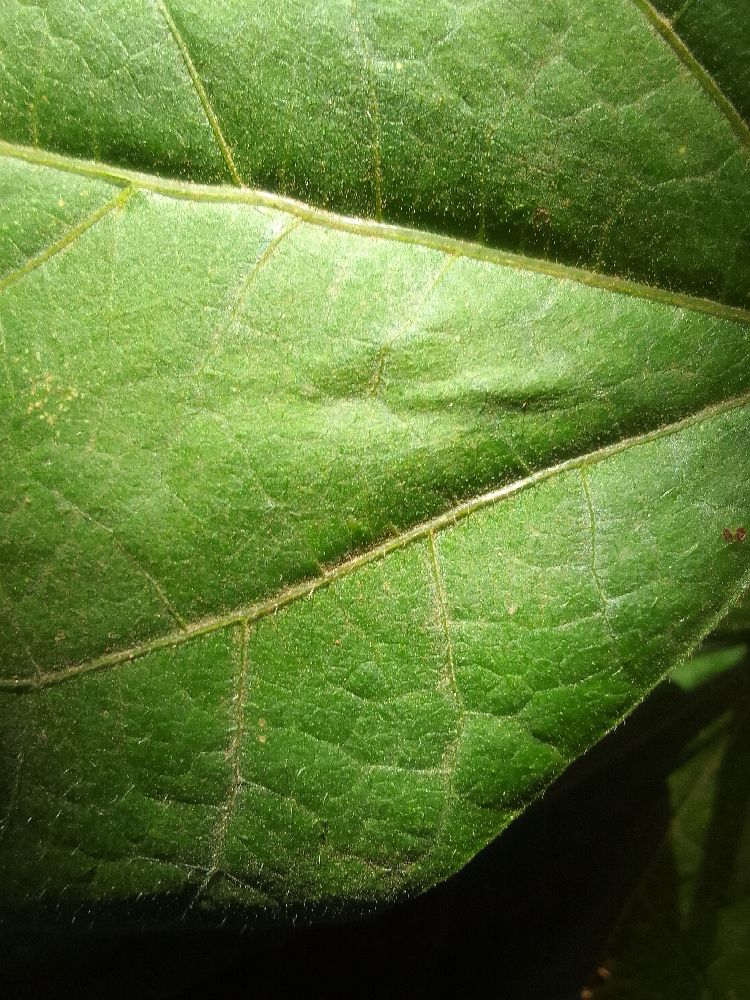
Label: healthy